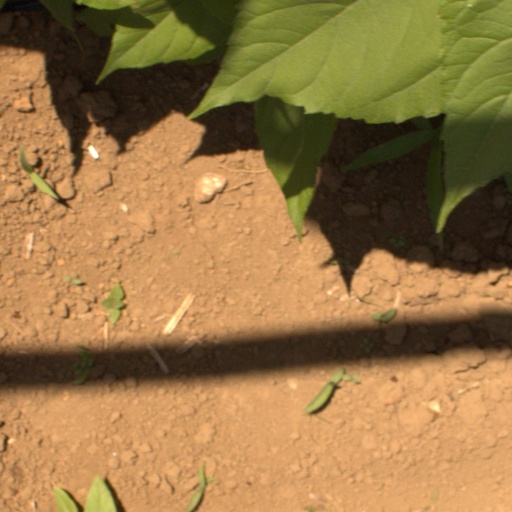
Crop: Jerusalem artichoke